Maria Skuratova-Belskaya

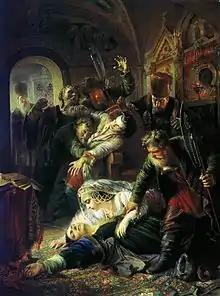
"False Dmitry's Agents Murdering Feodor Godunov and his Mother", by Konstantin Makovsky (1862). Tretyakov Gallery, Moscow.

Maria Skuratova-Belskaya was the daughter of Tsar Ivan the Terrible's favorite, Malyuta Skuratov-Belskiy. In 1570, she married Boris Godunov. The marriage was reportedly arranged because Godunov wished to strengthen his position at court by becoming the son-in-law of the Tsar's favorite.